Andreas Maurer (tennis)

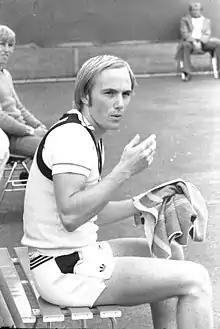
Andreas Maurer (1977)

Andreas Maurer (born 8 March 1958) is a former tennis player from West Germany.